Quinto, Ponce, Puerto Rico

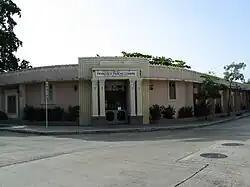
Francisco Pancho Coimbre Museum at Lolita Tizol and Castillo Streets in Barrio Quinto

Quinto is an urban barrio located in the southern section of the municipality, within the Ponce city limits, and northeast of the traditional center of the city, Plaza Las Delicias.